Newtons Sleep

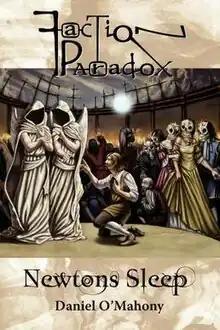
First edition

Newtons Sleep is an original novel by Daniel O'Mahony set in the Faction Paradox universe.